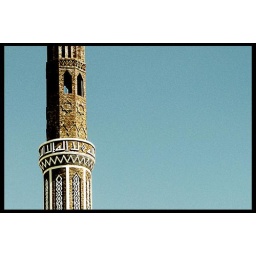
I just love seeing a clear sky with only one thing standing in the air &amp;lt;3